S. W. R. D. Bandaranaike

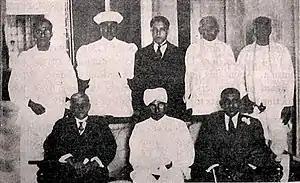
Second Board of Ministers of Ceylon. Bandaranaike is in the left corner standing.

Following the implementation of the Donoughmore Constitution, the State Council of Ceylon was established as the first legislature in the island with its members elected through universal suffrage. Bandaranaike contended and was elected unopposed from Veyangoda at the 1931 election to the first State Council and was elected to the executive committee for local administration, chaired by Charles Batuwantudawe. He stated in the council that the committee system introduced in the new constitution was satisfactory at the time.